National Museum in Warsaw

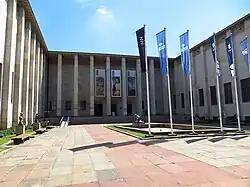
Main entrance to the National Museum

The National Museum in Warsaw (MNW) is a national museum in Warsaw, one of the largest museums in Poland and the largest in the capital. It comprises a rich collection of ancient art (Egyptian, Greek, Roman), counting about 11,000 pieces, an extensive gallery of Polish painting since the 16th century and a collection of foreign painting (Italian, French, Flemish, Dutch, German and Russian) including some paintings from Adolf Hitler's private collection, ceded to the museum by the American authorities in post-war Germany. The museum is also home to numismatic collections, a gallery of applied arts and a department of oriental art, with the largest collection of Chinese art in Poland, comprising some 5,000 objects.